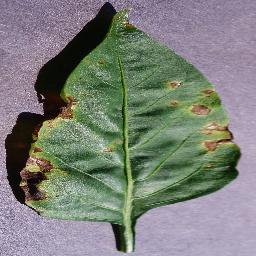
Label: Pepper,_bell___Bacterial_spot